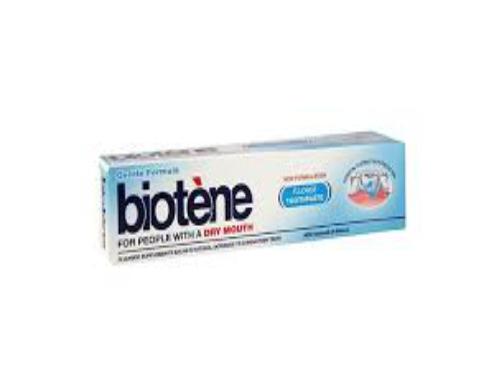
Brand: biotene
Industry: Medical